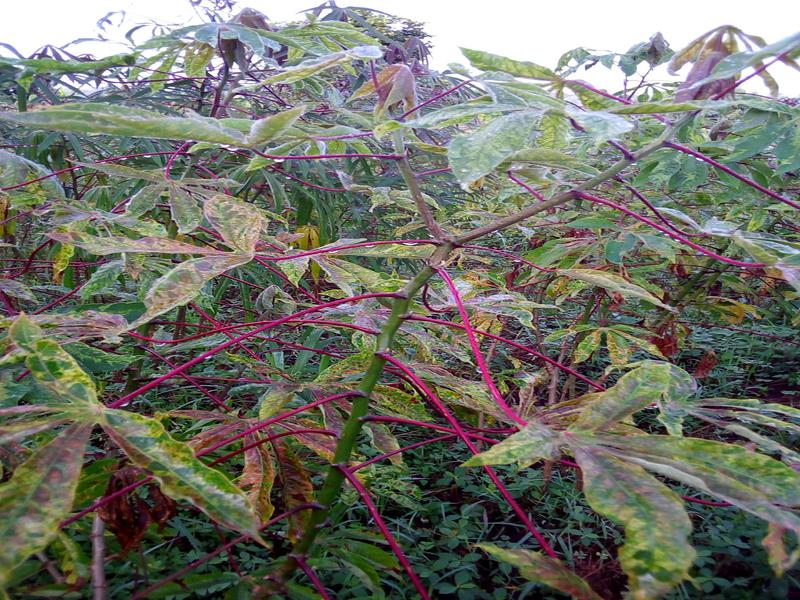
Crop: cassava
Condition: mosaic_disease